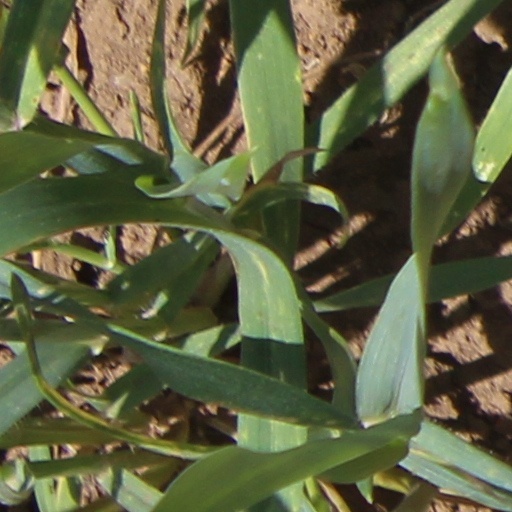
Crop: wheat